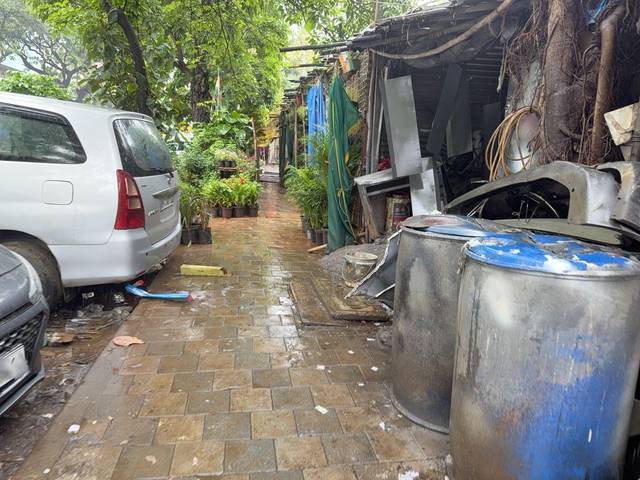
Region: India
Coordinates: 19.133, 72.838